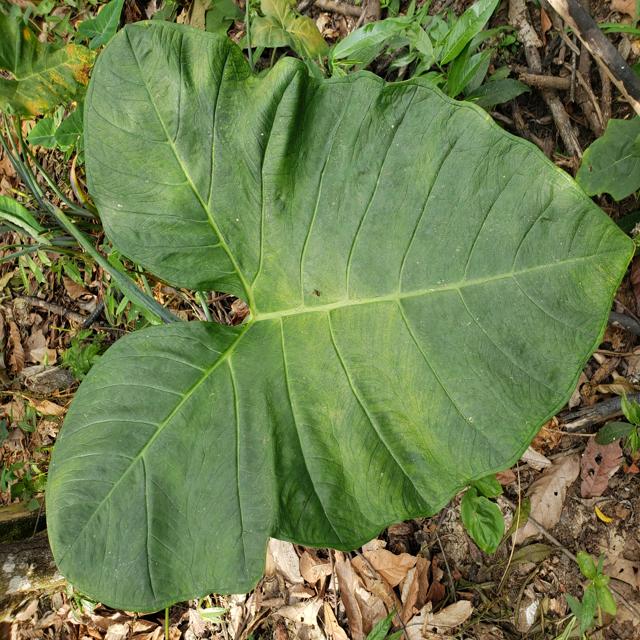
Label: Healthy